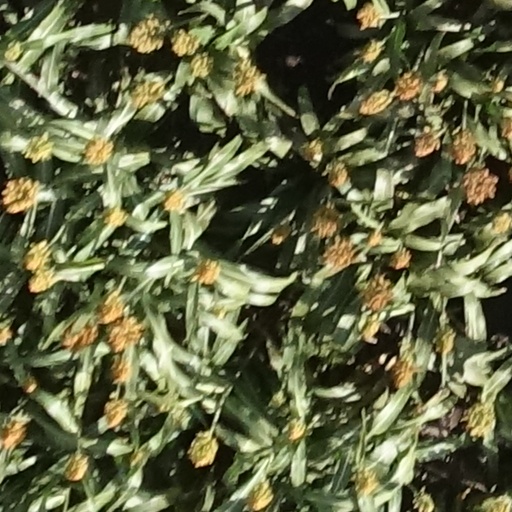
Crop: sorghum